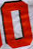
Number: 0